Contarelli Chapel

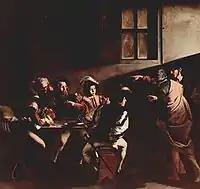
"The Calling of Saint Matthew", Caravaggio, 1599-1600

The Contarelli Chapel or Cappella Contarelli is located within the church of San Luigi dei Francesi in Rome. It is famous for housing three paintings on the theme of Saint Matthew the Evangelist by the Baroque master Caravaggio. The paintings were Caravaggio's first major public commission and one that cemented his reputation as a master artist. The chapel commemorates the French cardinal Matthieu Cointerel.